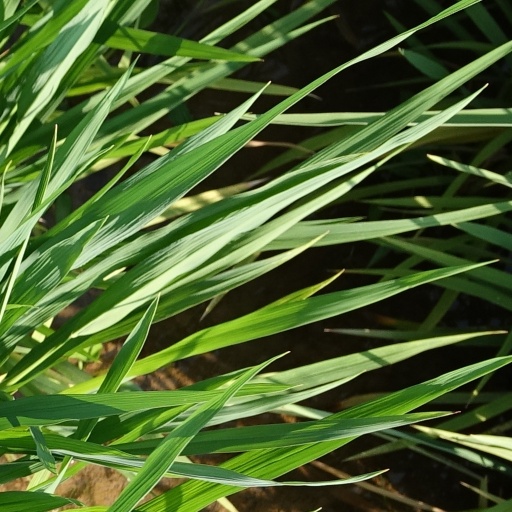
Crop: rice